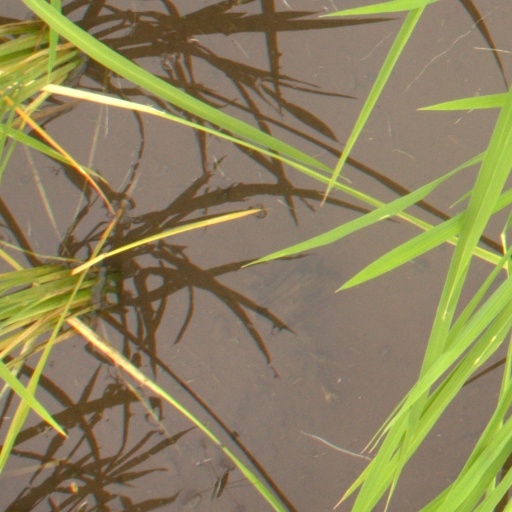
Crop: rice